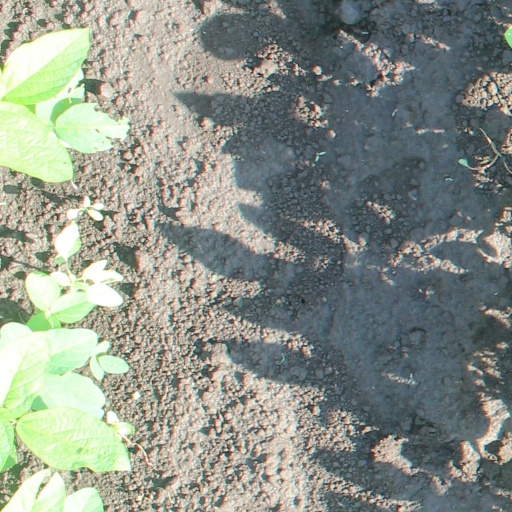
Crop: soybean